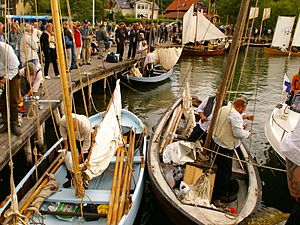
Grisslehamn
Grisslehamn er en landsby og færgehavn Norrtälje kommun i Stockholms län i landskapet Uppland i Sverige. I 2015 havde bebyggelsen 418 indbyggere.